White tie

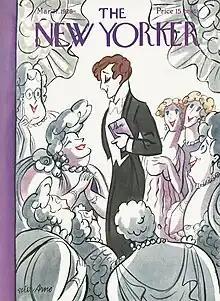
Artistic depiction of a man in white tie dress ("The New Yorker", March 17, 1928)

Throughout the Early Modern period, western European male courtiers and aristocrats donned elaborate clothing at ceremonies and dinners: coats (often richly decorated), frilly and lacy shirts and breeches formed the backbone of their most formal attire. As the 18th century drew to a close, high society began adopting more austere clothing which drew inspiration from the dark hues and simpler designs adopted by country gentlemen. By the end of the 18th century, two forms of tail coat were in common use by upper-class men in Britain and continental Europe: the more formal dress coat (cut away horizontally at the front) and the less formal morning coat, which curved back from the front to the tails. From around 1815, a knee-length garment called the frock coat became increasingly popular and was eventually established, along with the morning coat, as smart daywear in Victorian England. The dress coat, meanwhile, became reserved for wear in the evening. The dandy Beau Brummell adopted a minimalistic approach to evening wear—a white waistcoat, dark blue tailcoat, black pantaloons and striped stockings. Although Brummell felt black an ugly colour for evening dress coats, it was adopted by other dandies, like Charles Baudelaire, and black and white had become the standard colours by the 1840s.